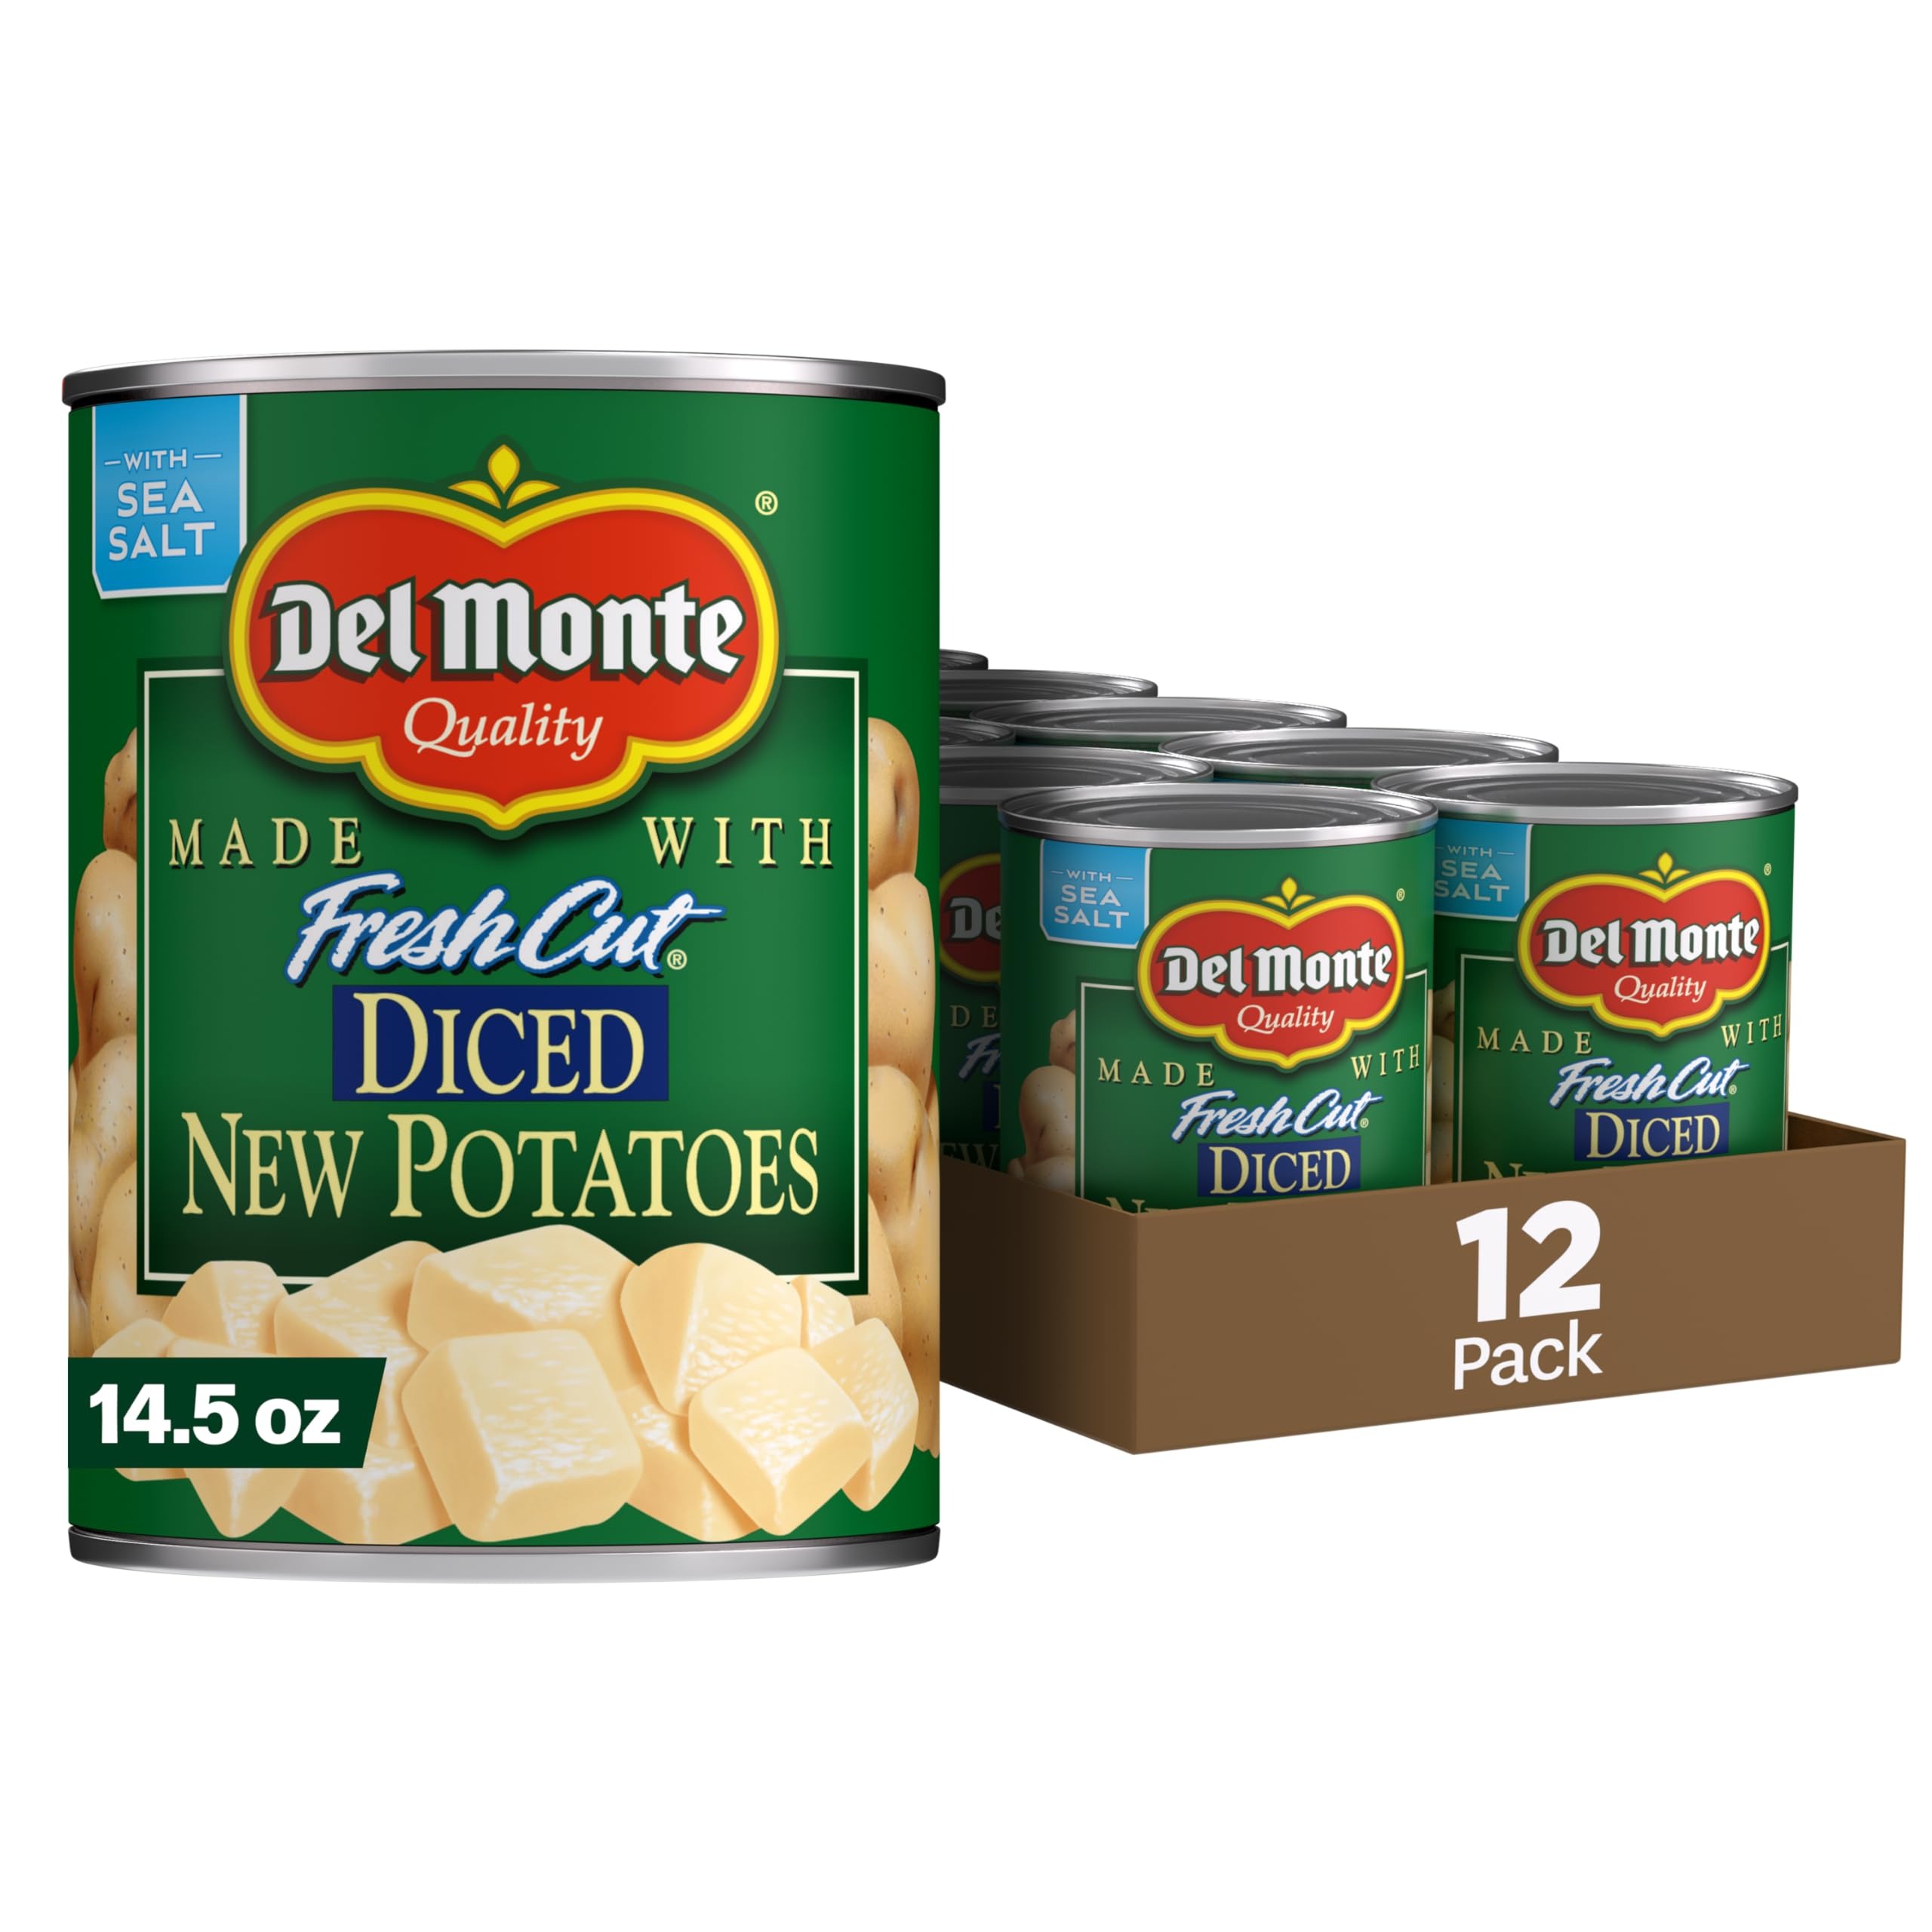
Item Name: DEL MONTE FRESH CUT Diced Canned Potatoes, Canned Vegetables, 12 Pack, 14.5 oz Can
Bullet Point 1: Twelve 14.5 oz cans of DEL MONTE FRESH CUT Diced Canned Potatoes, Canned Vegetables
Bullet Point 2: Can potatoes that are peeled and packed fresh to capture delicious flavor and essential nutrients
Bullet Point 3: Diced and ready to use canned potatoes save you time in the kitchen
Bullet Point 4: Ready to eat canned potatoes make a convenient, flavorful side dish and a great addition to recipes
Bullet Point 5: DEL MONTE vegetables are easy to store in a pantry or cabinet
Value: 174.0
Unit: Ounce

Price: 4.44